William Shippen Jr.

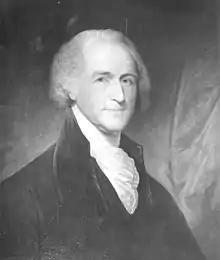
painted by Charles Wilson Peale after a portrait by Gilbert Stuart

William Shippen Jr. (October 21, 1736 – July 11, 1808), was the first systematic teacher of anatomy, surgery and obstetrics in Colonial America and founded the first maternity hospital in America. He was the 3rd Director General of Hospitals of the Continental Army.